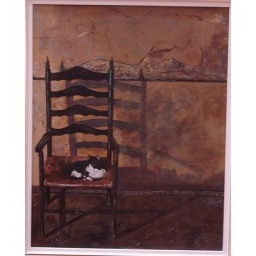
cat in a chair